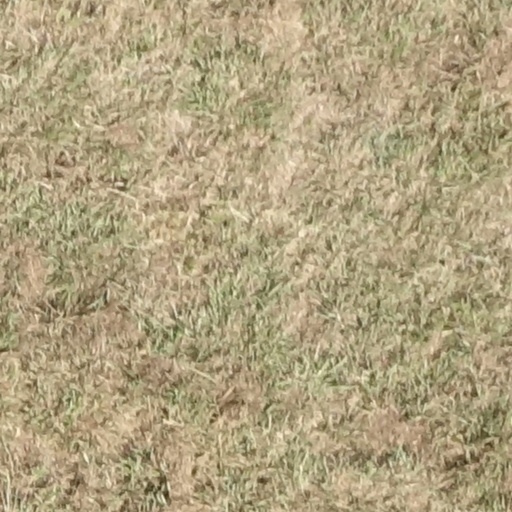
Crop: sorghum